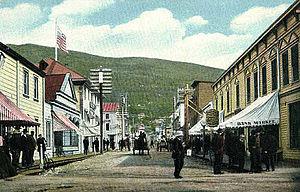
L'Appel de l'or est un film d'aventure écrit pour la télévision en 1975 par Walter Ulbrich sur des thèmes de l'œuvre de Jack London et d'après des documents de l'époque de la ruée vers l'or du Klondike.